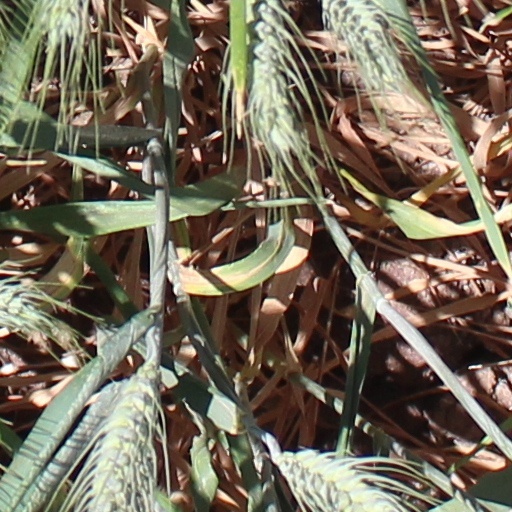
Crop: wheat